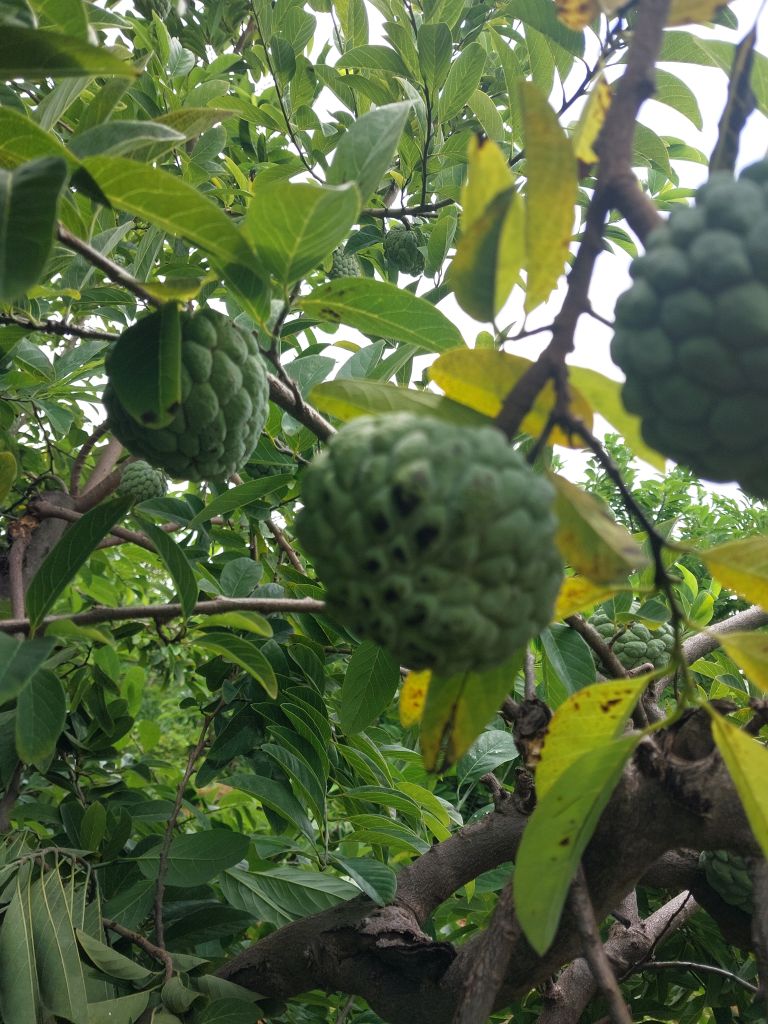
Disease label: Blank Canker